Dixinn

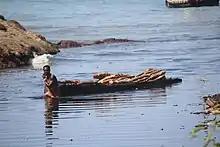
A boatman in Dixinn

The University of Conakry, Donka Hospital, Conakry Botanical Garden, the Grand Mosque of Conakry and Camp Boiro are located in Dixinn.